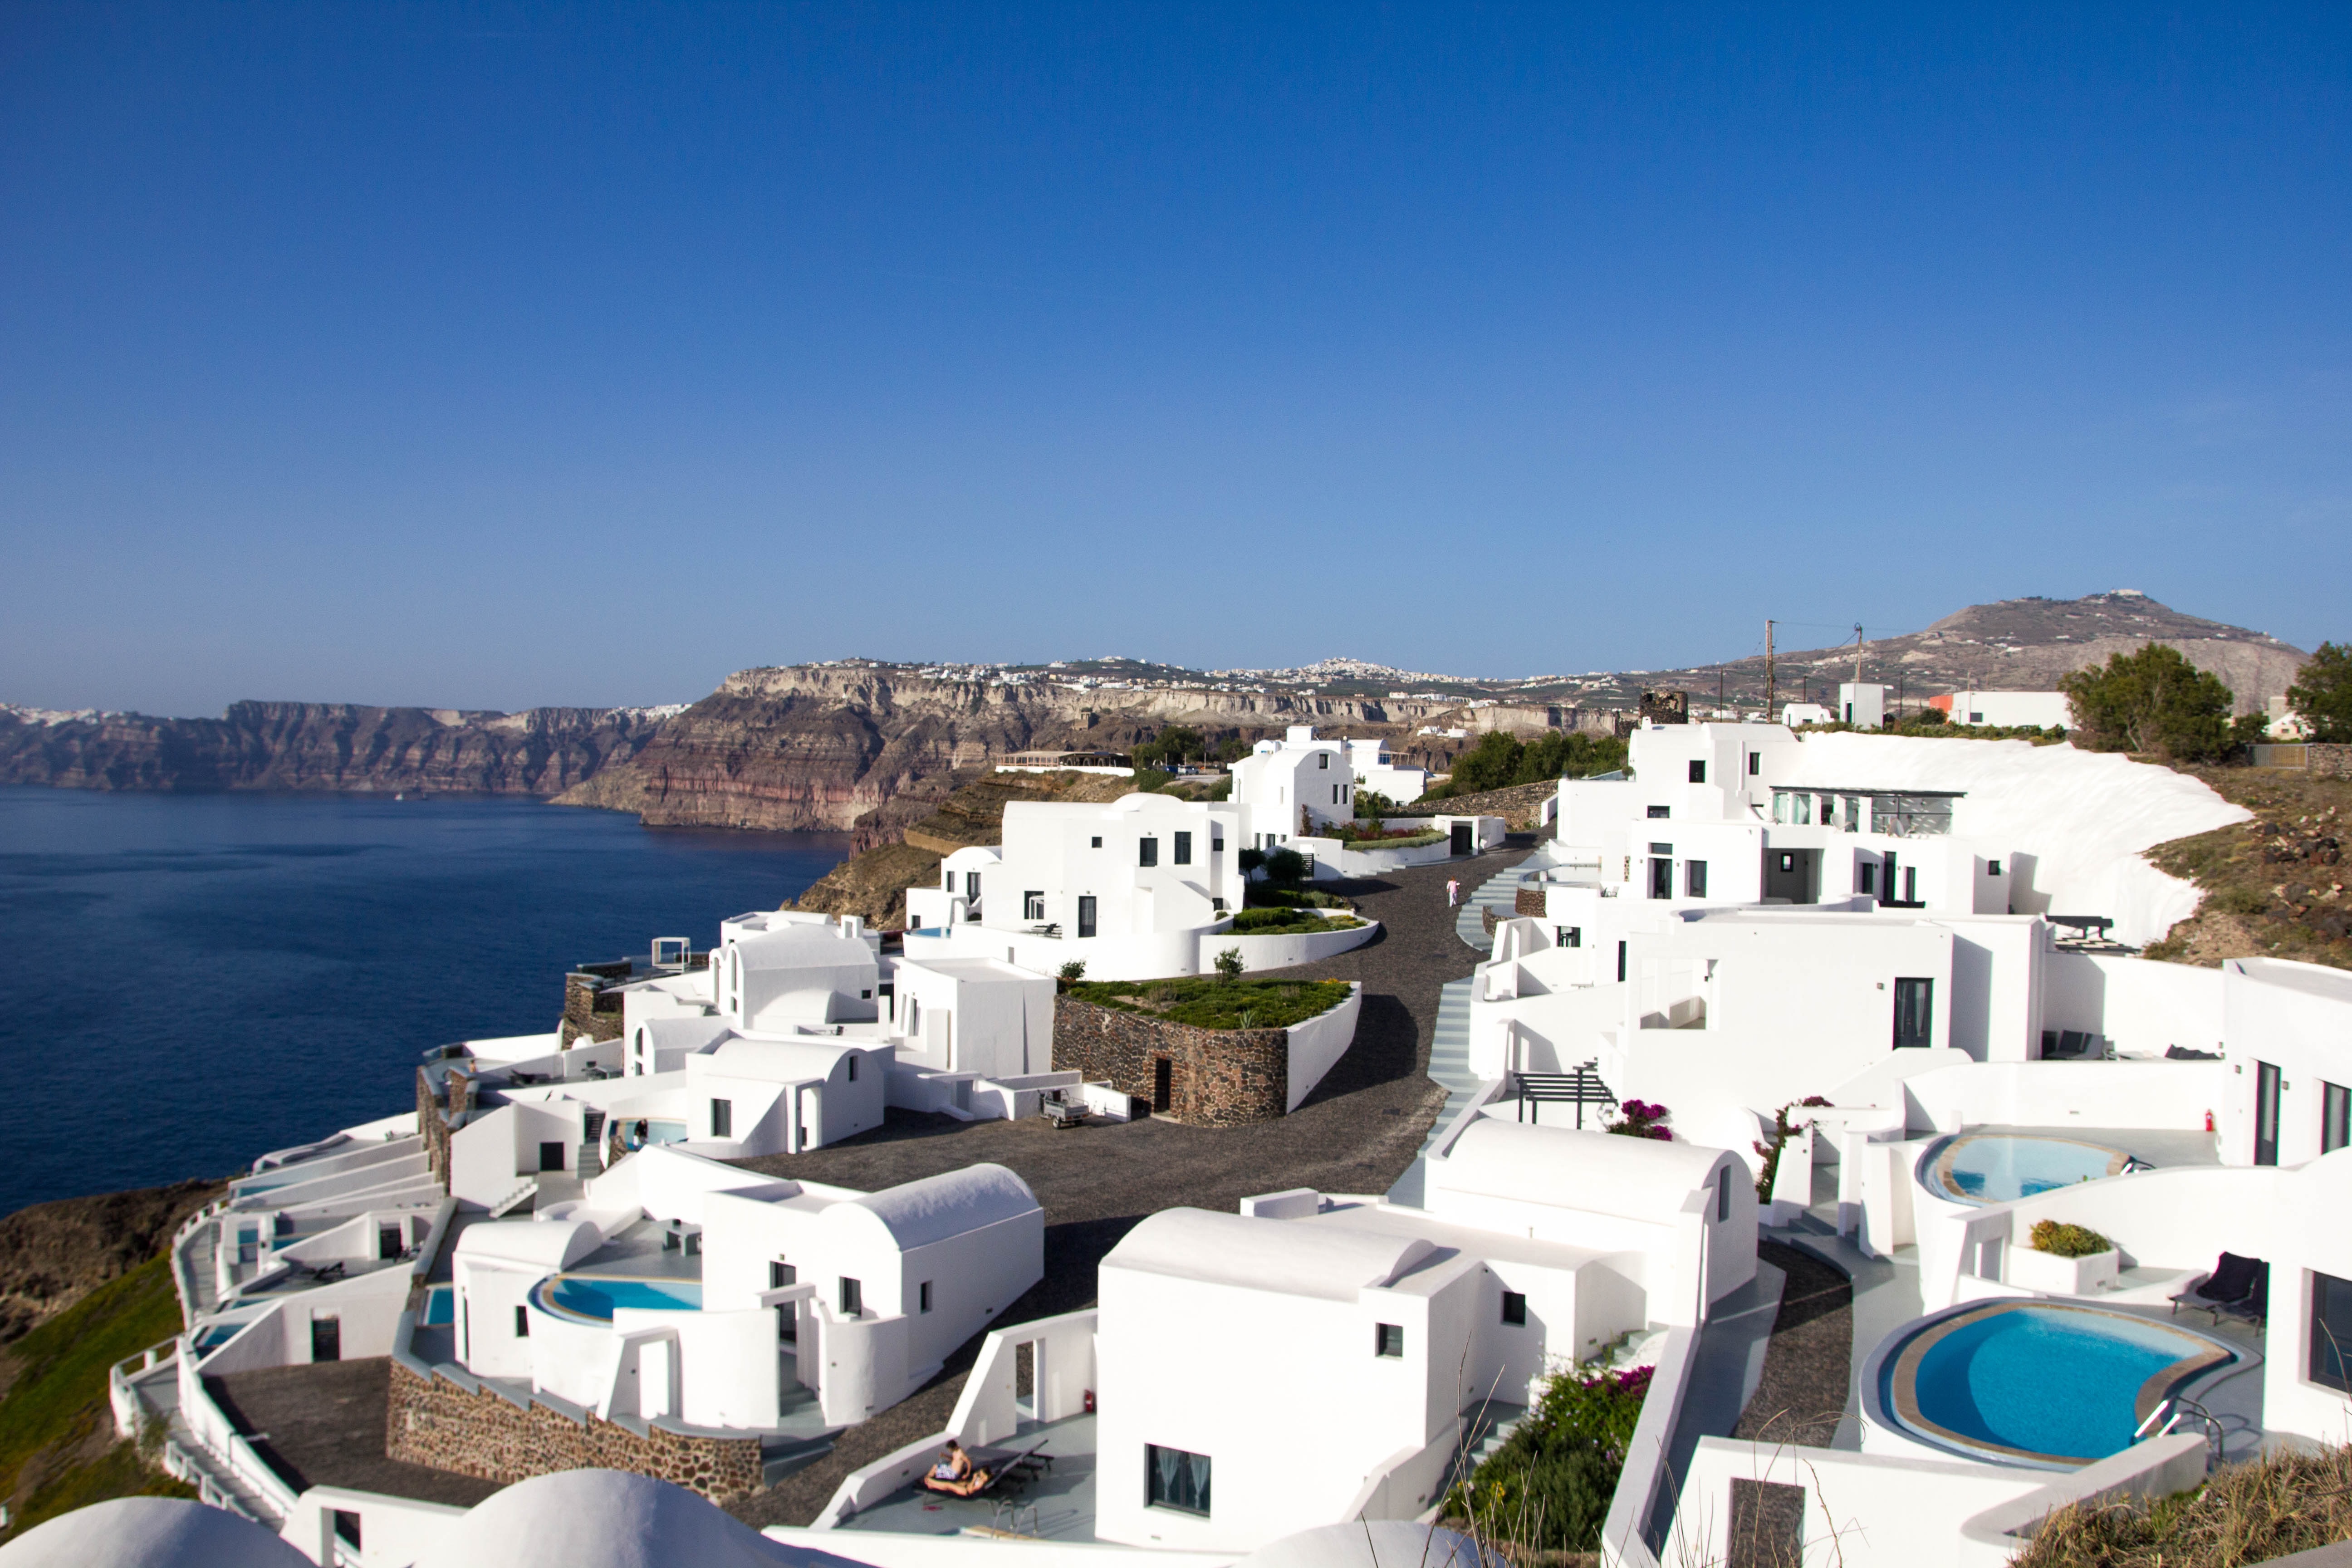
sea, coast, town, panorama, village, vehicle, bay, property, marina, tourism, cape